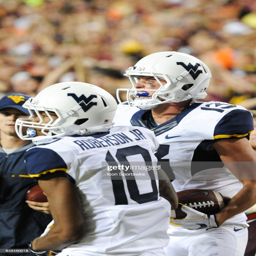
organisation founder is congratulated by person .